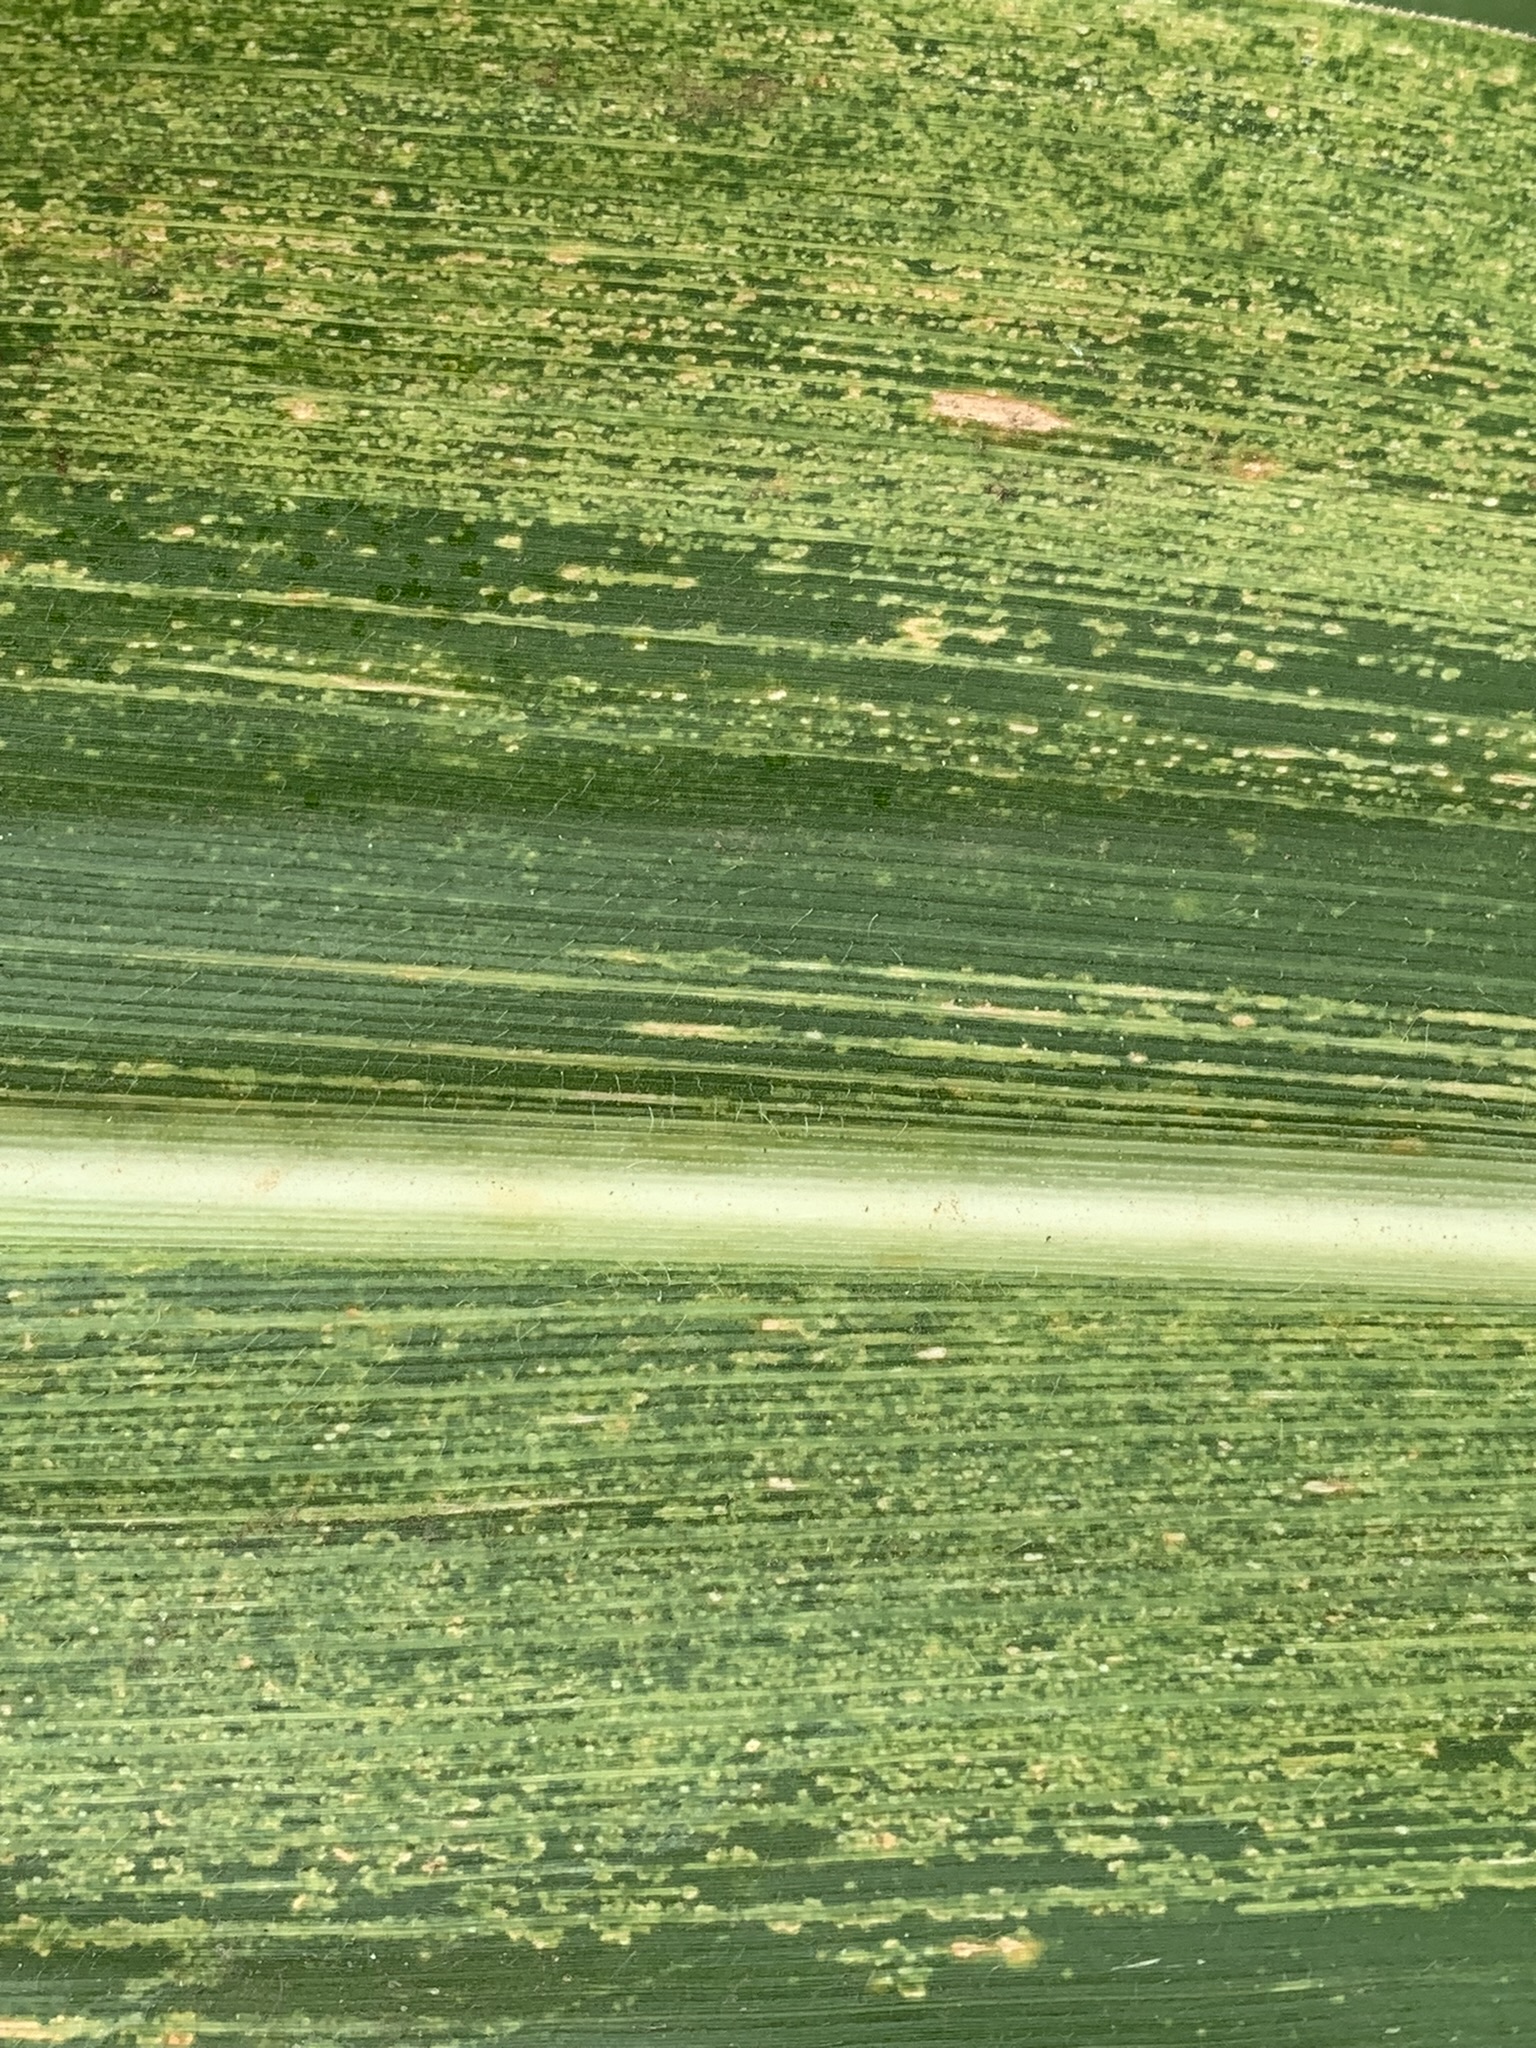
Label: MSV